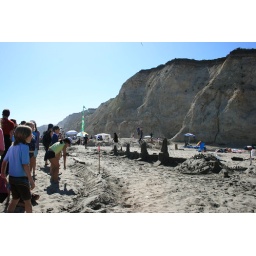
&amp;quot;Opps... Tuesday, 5am&amp;quot;... The Bay Bridge.... a satirical sand castle entry in the contest.